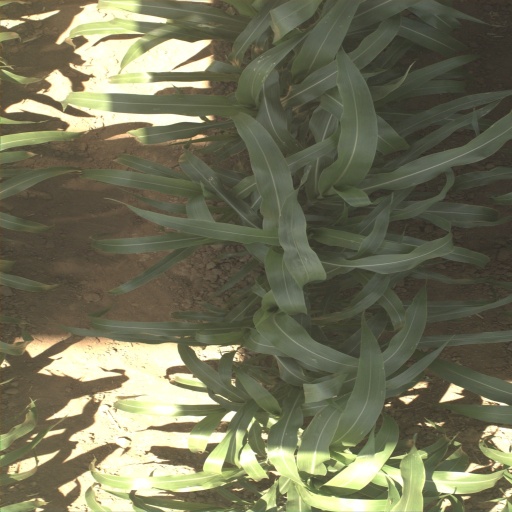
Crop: sorghum